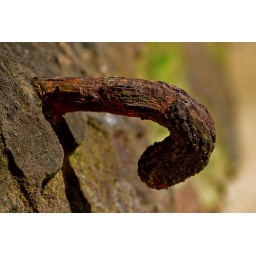
A rusty hook embedded in a rock